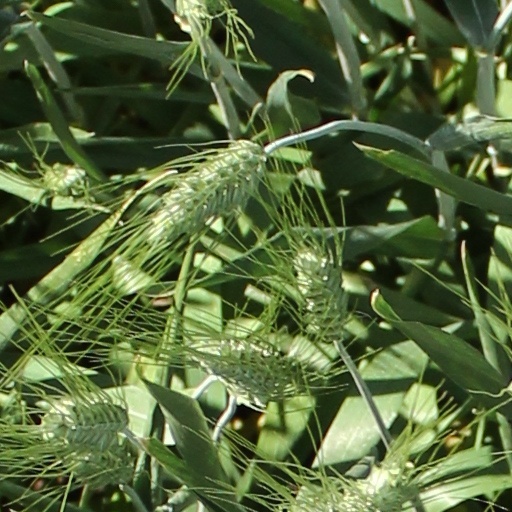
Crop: wheat